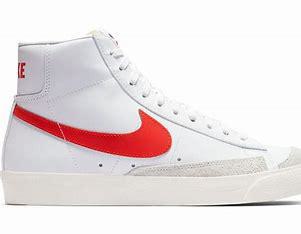
Brand: Nike
Model: Blazer SB